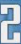
Number: 2